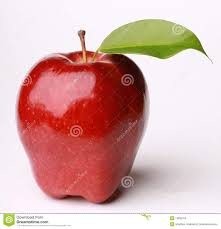
Label: Apple